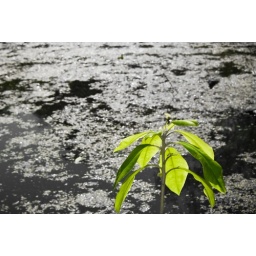
Image of green plant against pond background in Haigh Hall Country Park, Wigan